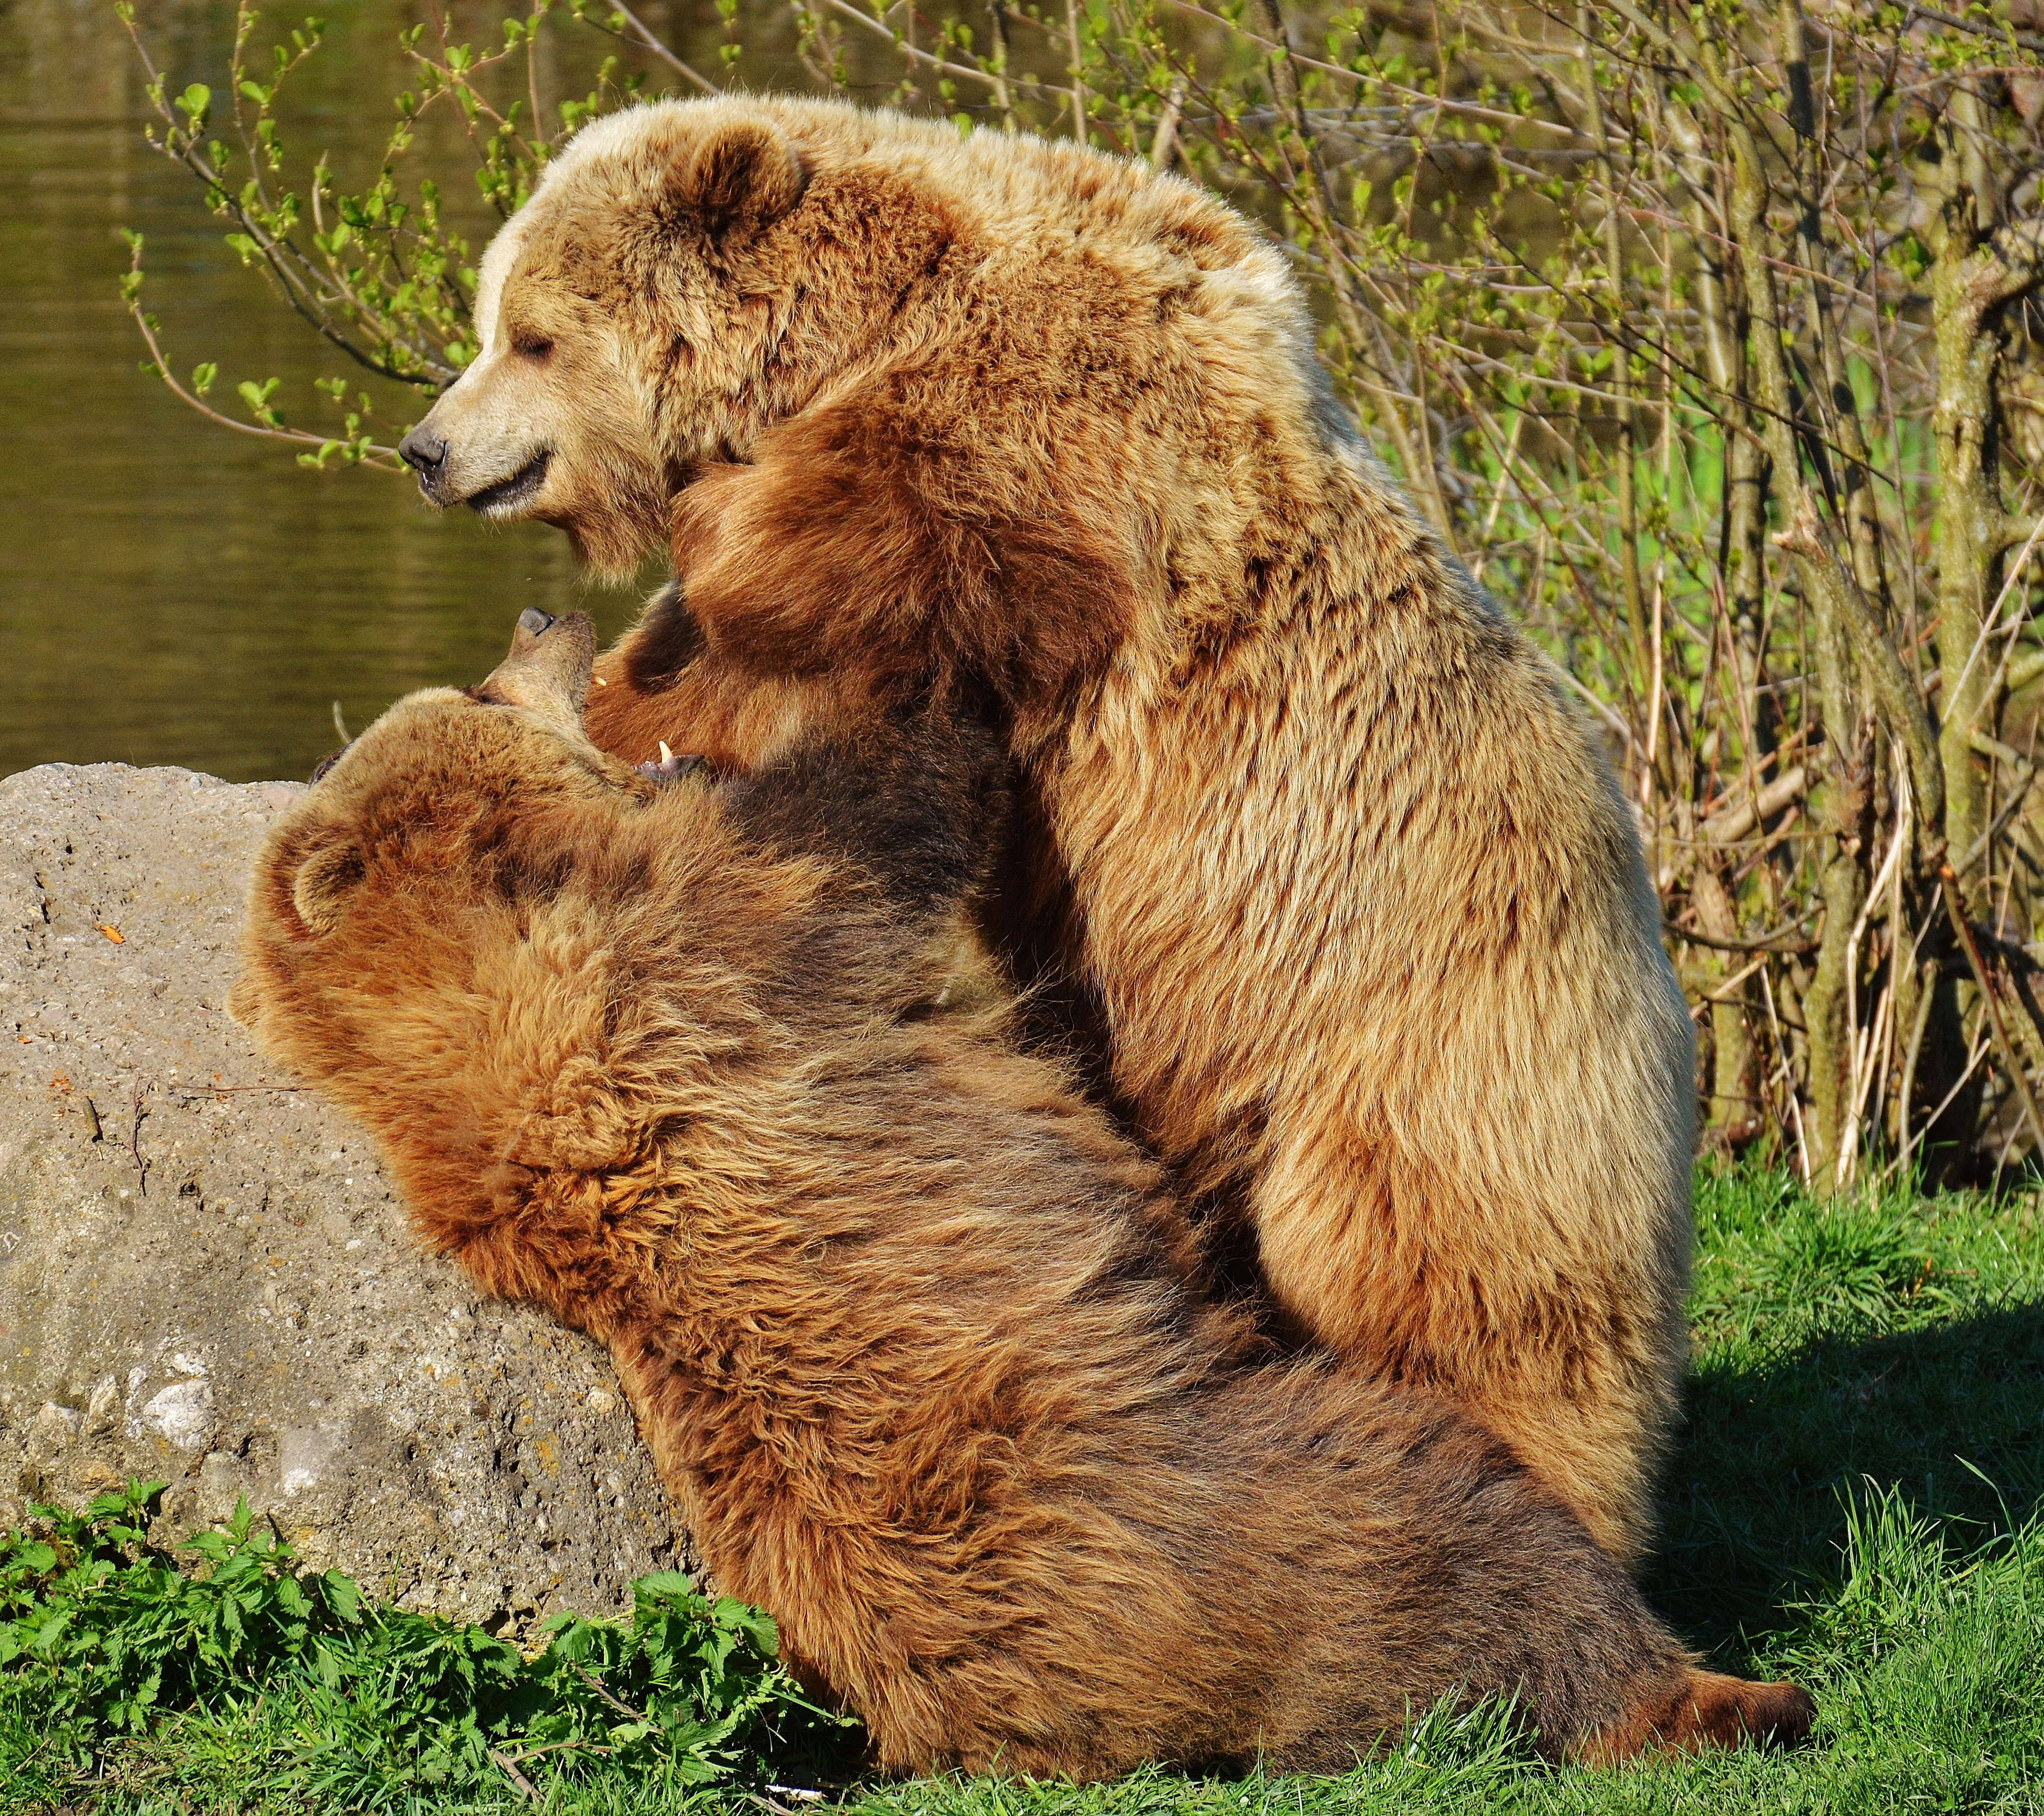
nature, forest, play, animal, bear, wildlife, fur, mammal, fauna, brown bear, wild animal, vertebrate, animal world, dangerous, wildlife park, wildpark poing, grizzly bear, dog breed group